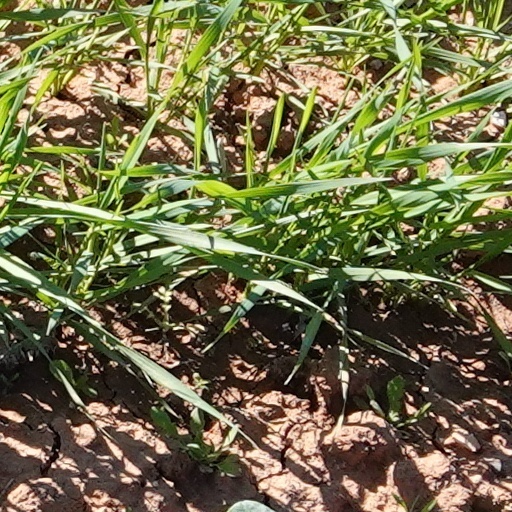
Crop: wheat